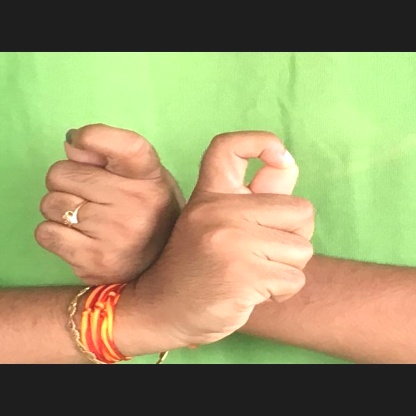
Mudra: Berunda